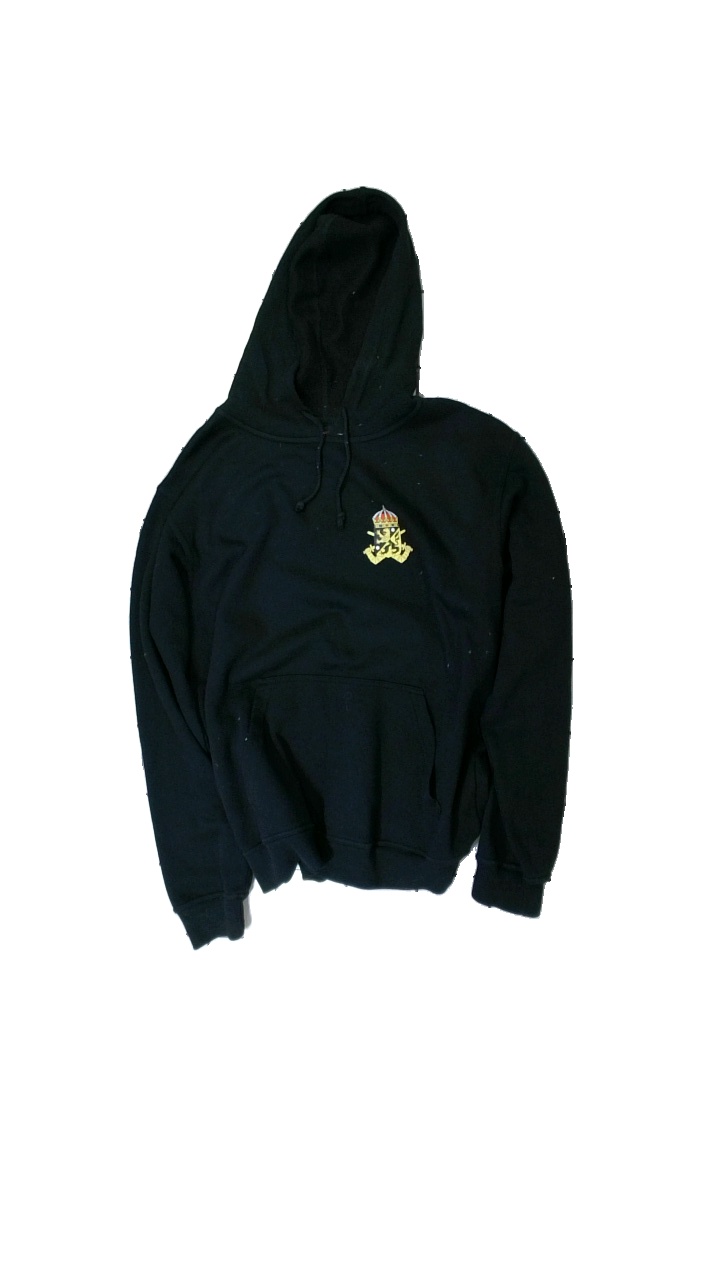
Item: Hoodie (Unisex)
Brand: On Parade
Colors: Black
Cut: Regular
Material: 63% polyester, 37% cotton
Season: All
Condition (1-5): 3
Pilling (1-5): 1
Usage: Export
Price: <50